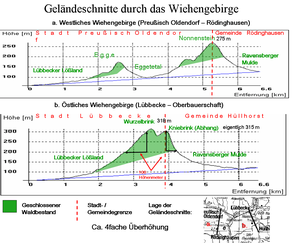
La chaîne des Wiehengebirge est un massif de moyenne montagne, aux confins de la Basse-Saxe et de la Rhénanie du Nord, culminant à 320 m d'altitude. Cette chaîne qui surplombe par le sud la grande plaine d'Allemagne du Nord se rattache au Weserbergland ou, plus généralement, au pli Weser-Leine. L'épaisse forêt des Wiehengebirge forme une partie du parc naturel TERRA.vita.